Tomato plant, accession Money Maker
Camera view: tilt-top (135 deg); turntable rotation: 60 degrees
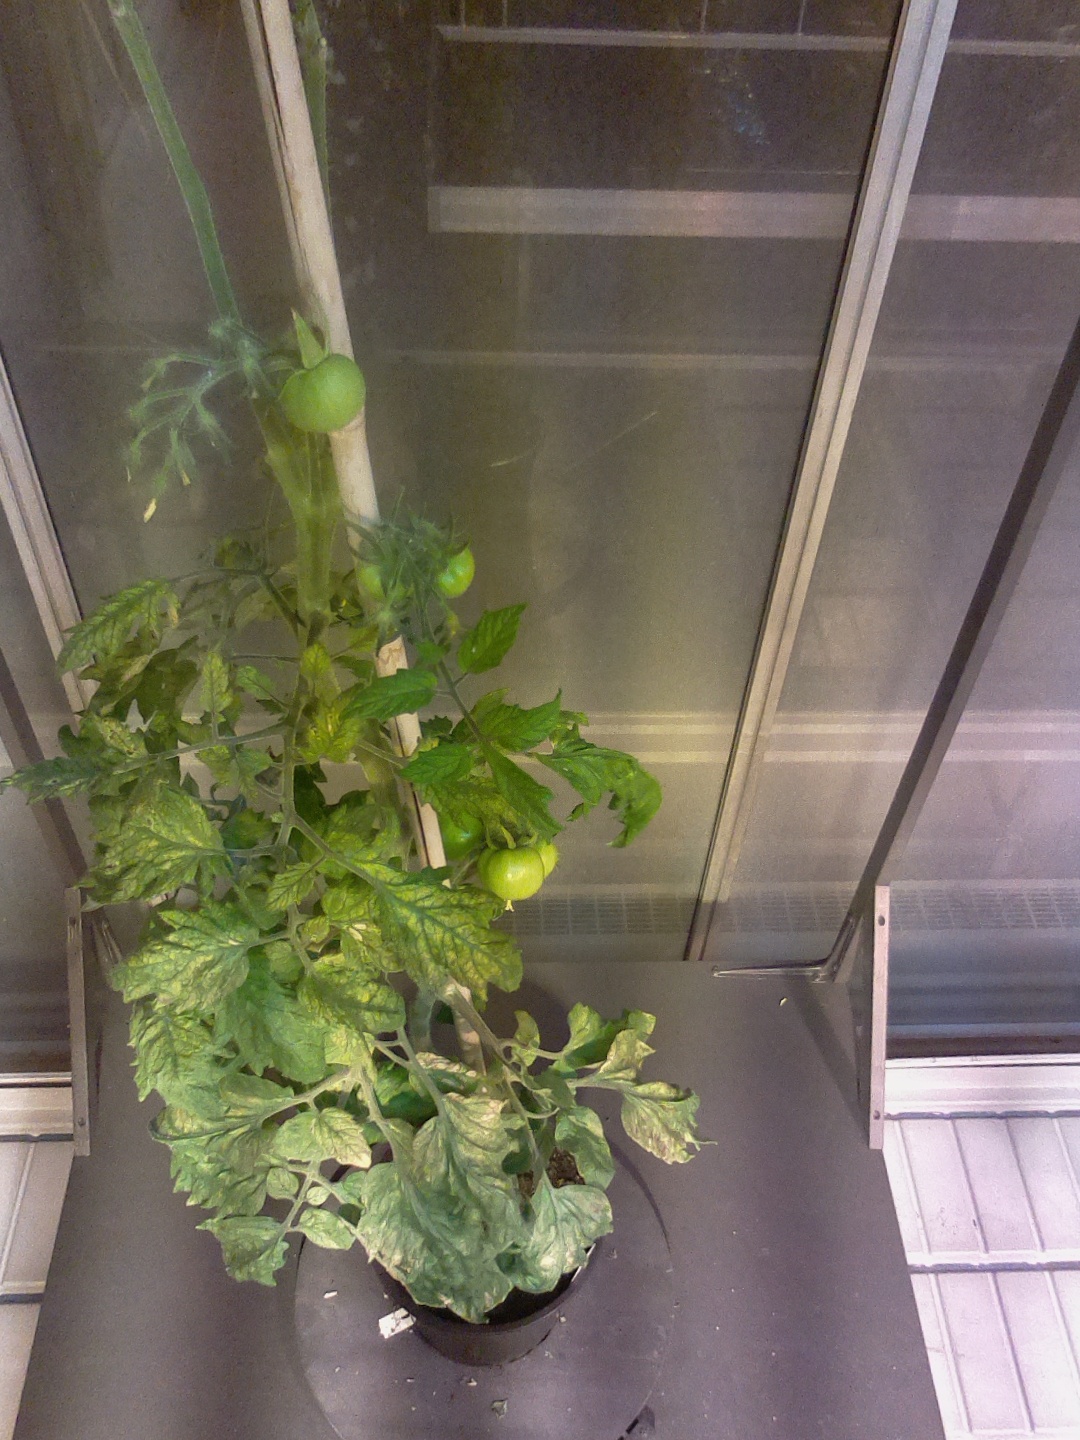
BBCH growth stage 78: 80% -90% of final fruit size